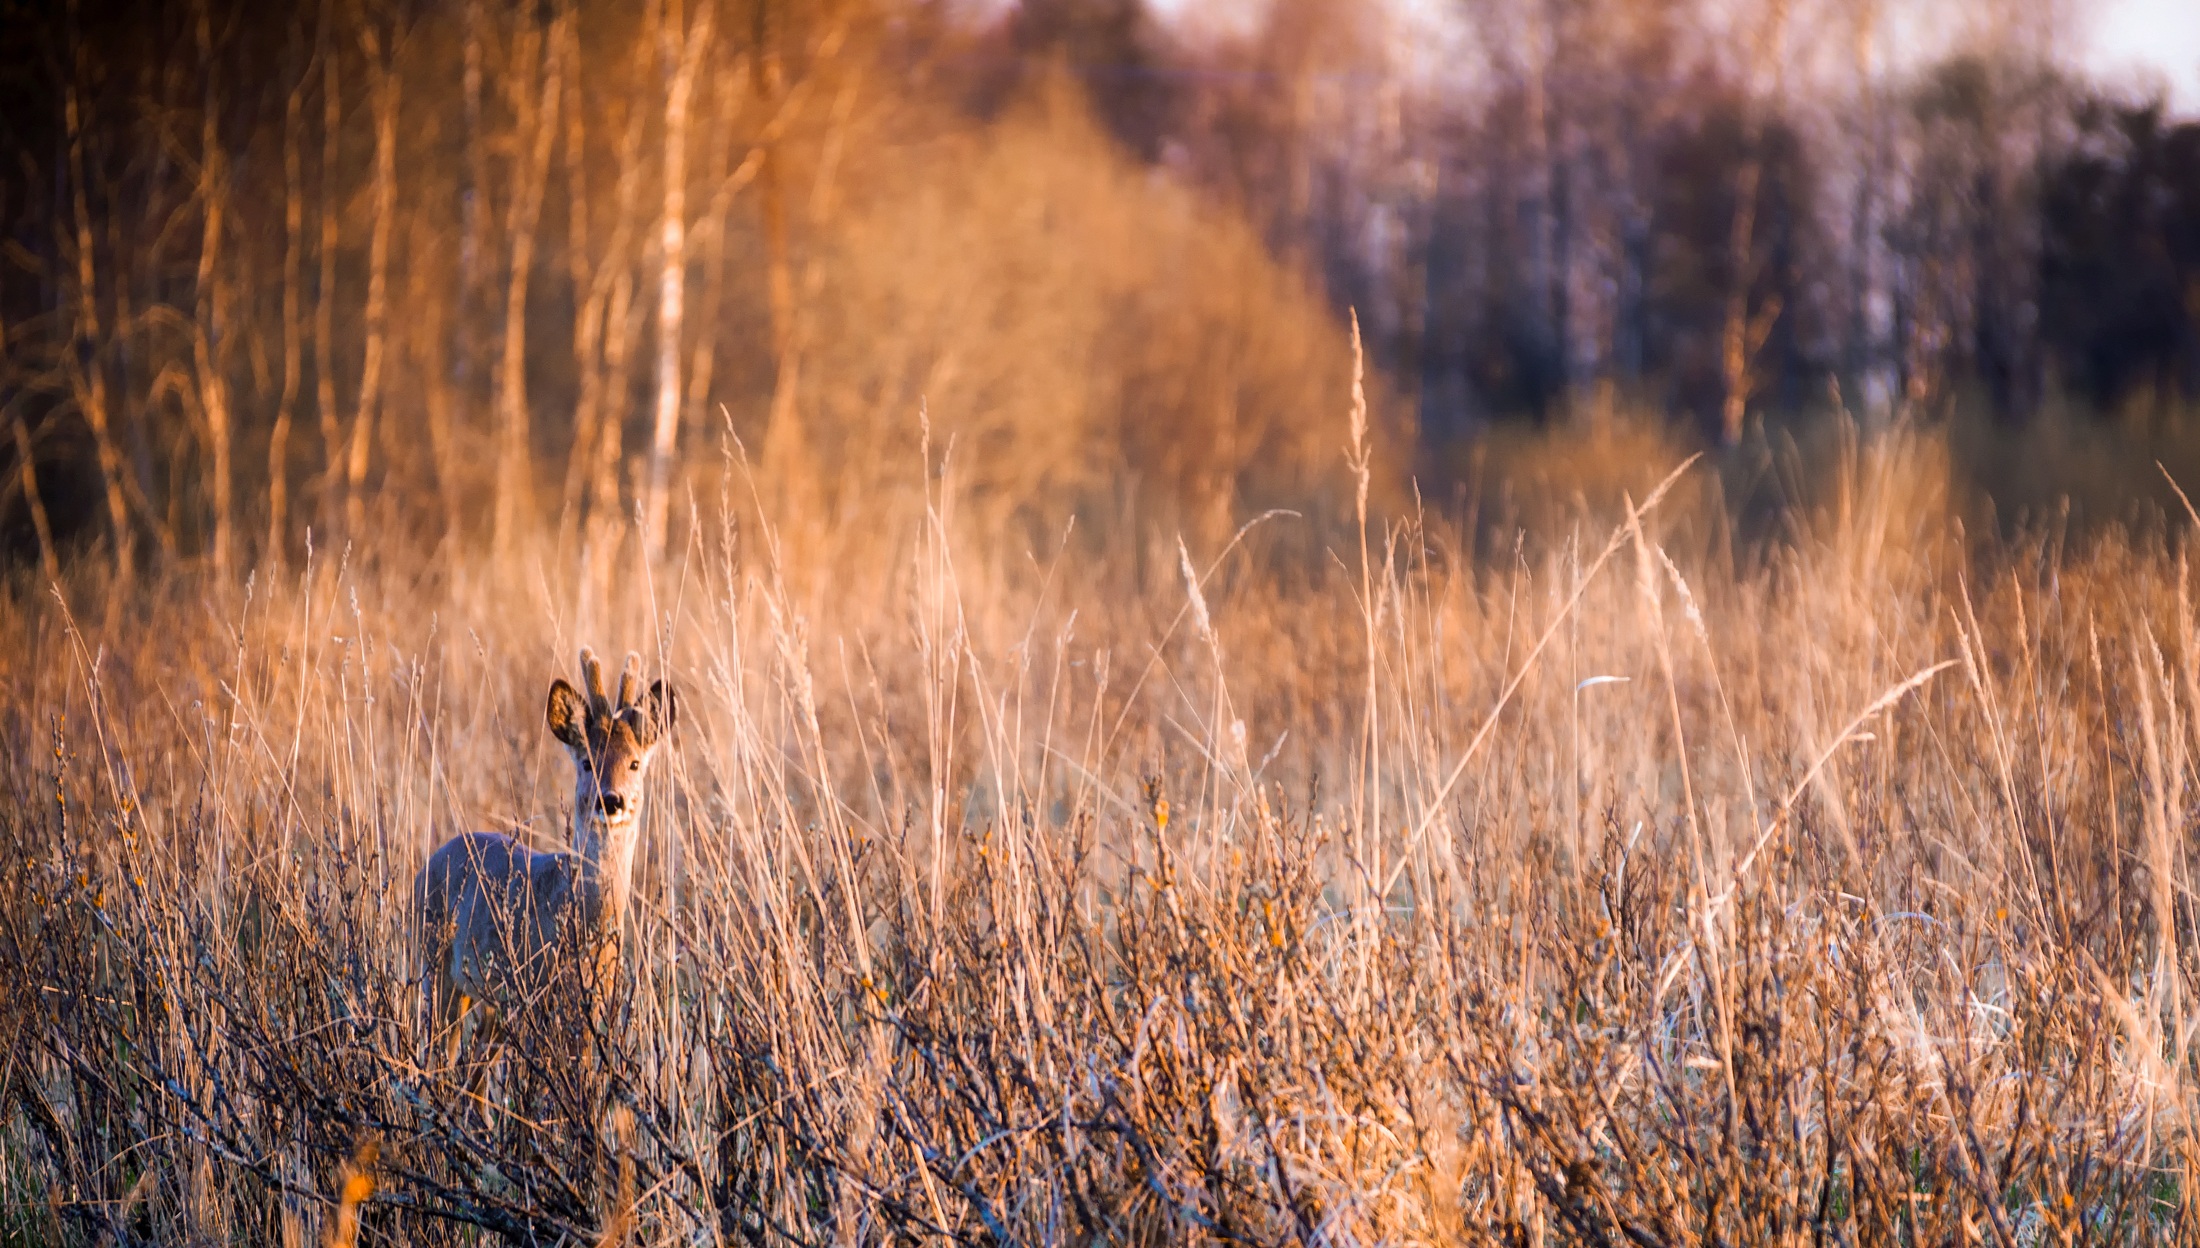
landscape, nature, forest, grass, wilderness, prairie, sunlight, morning, animal, brush, country, panorama, wildlife, deer, rural, autumn, thicket, season, savanna, trees, outdoors, woods, hdr, grassland, wetland, hidden, habitat, tundra, natural environment, grass family